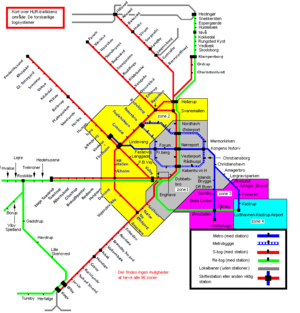
København / Infrastruktur og transport / Transport / Kollektiv transport
Jernbaner og metro i København.
København er Danmarks hovedstad og er med 1.330.993 indbyggere landets største byområde omfattende 18 kommuner eller dele heraf. Fra 1. januar 2007 er byen en del af Region Hovedstaden og for de sydlige deles vedkommende af Region Sjælland. Centrum for byområdet udgøres af Københavns Kommune, areal 90,10 km², der med over 630.000 indbyggere og forventet 665.000 indbyggere i 2027 er Danmarks mest folkerige kommune, og enklaven Frederiksberg Kommune, areal 8,70 km², med omkring 104.000 indbyggere.